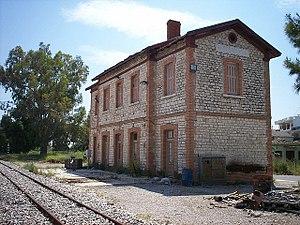
La gare de Missolonghi est une gare ferroviaire grecque, située sur la commune de Missolonghi du district régional d'Étolie-Acarnanie dans la périphérie de Grèce-Occidentale.